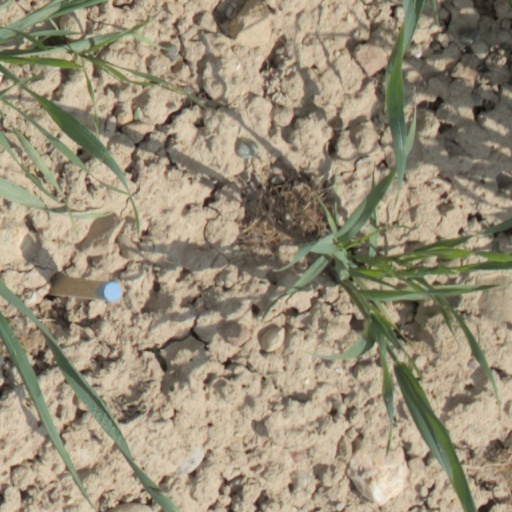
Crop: wheat